Scott Wachenheim

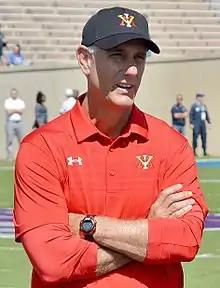
Wachenheim in 2017 before a game at Air Force

Scott Allen Wachenheim (born August 13, 1962) is an American football coach who most recently served as the head coach of the VMI Keydets. A graduate of the United States Air Force Academy, Wachenheim has been an assistant coach at various positions for nine different teams, ranging from the NCAA Division I FBS and FCS to a brief stint in the National Football League (NFL). Wachenheim was most recently hired as the head coach of the VMI Keydets on December 14, 2014, replacing former bench boss Sparky Woods after seven seasons. Before that, he served as an offensive line coach at Virginia under Mike London for four seasons.